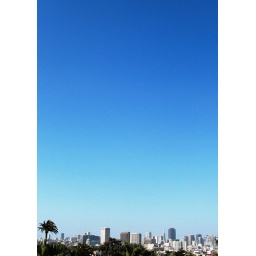
the big blue sky by darwinbell